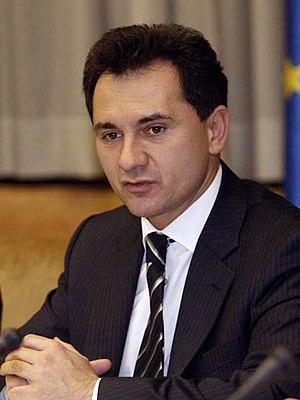
Le gouvernement Đinđić est un gouvernement serbe entré en fonction le 25 janvier 2001. Il était formé autour de la coalition de l'Opposition démocratique de Serbie qui rassemblait 18 partis. Le président du gouvernement était Zoran Đinđić et il comptait 7 vice-présidents. Il a duré jusqu'au 12 mars 2003, date de l'assassinat de Đinđić.
Božidar Đelić est un économiste et un homme politique serbe. Il est membre du Parti démocratique de l'ancien président Boris Tadić. Du 7 juillet 2008 au 27 juillet 2012, il a été à la fois vice-président du gouvernement et ministre de la Science et du Développement technologique dans le gouvernement présidé par Mirko Cvetković.
Le ministère des Finances et de l’Économie est le département ministériel du gouvernement serbe chargé de la politique financière et économique et de la Serbie.